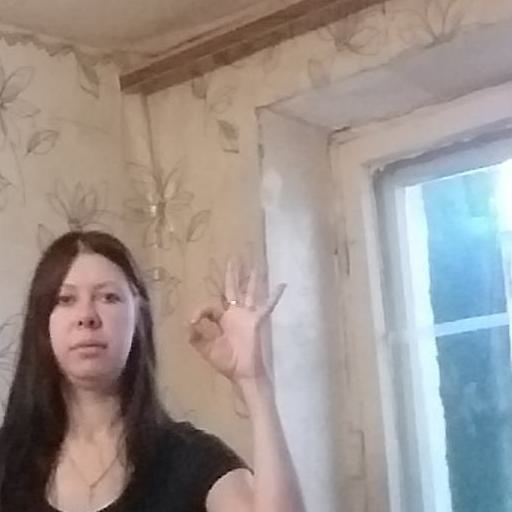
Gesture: ok